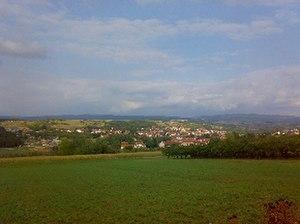
Batinac est un village de Serbie situé dans la municipalité de Ćuprija, district de Pomoravlje. Au recensement de 2011, il comptait 662 habitants.